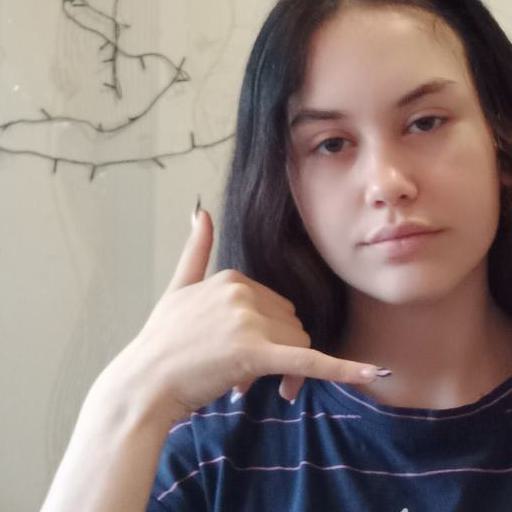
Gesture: call